Book

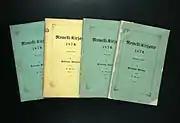
The 1870 novel "The Seven Brothers" by Aleksis Kivi was initially published in four short volumes.

The Chinese inventor Bi Sheng made movable type of earthenware , but there are no known surviving examples of his printing. Around 1450, Johannes Gutenberg independently invented movable type in Europe, along with innovations in casting the type based on a matrix and hand mould. This invention gradually made books less expensive to produce and more widely available. Early printed books, single sheets and images which were created before 1501 in Europe are known as incunables or "incunabula".